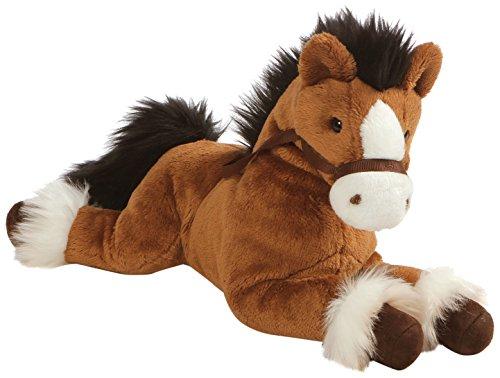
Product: GUND Fanning Palomino Horse Laying Down Stuffed Animal Plush, Brown, 12"
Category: Toys & Games | Stuffed Animals & Plush Toys | Plush Puppets
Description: PLUSH PALOMINO: Fanning is a brown Palomino that’s ready to gallop into playtime This adorable lounging plush features floppy legs, satin reins and faux-leather hooves.
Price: $11.99
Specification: ProductDimensions:12x4x7inches|ItemWeight:3.04ounces|ShippingWeight:5ounces(Viewshippingratesandpolicies)|ASIN:B078SXV2KQ|Itemmodelnumber:4060748|Manufacturerrecommendedage:12monthsandup